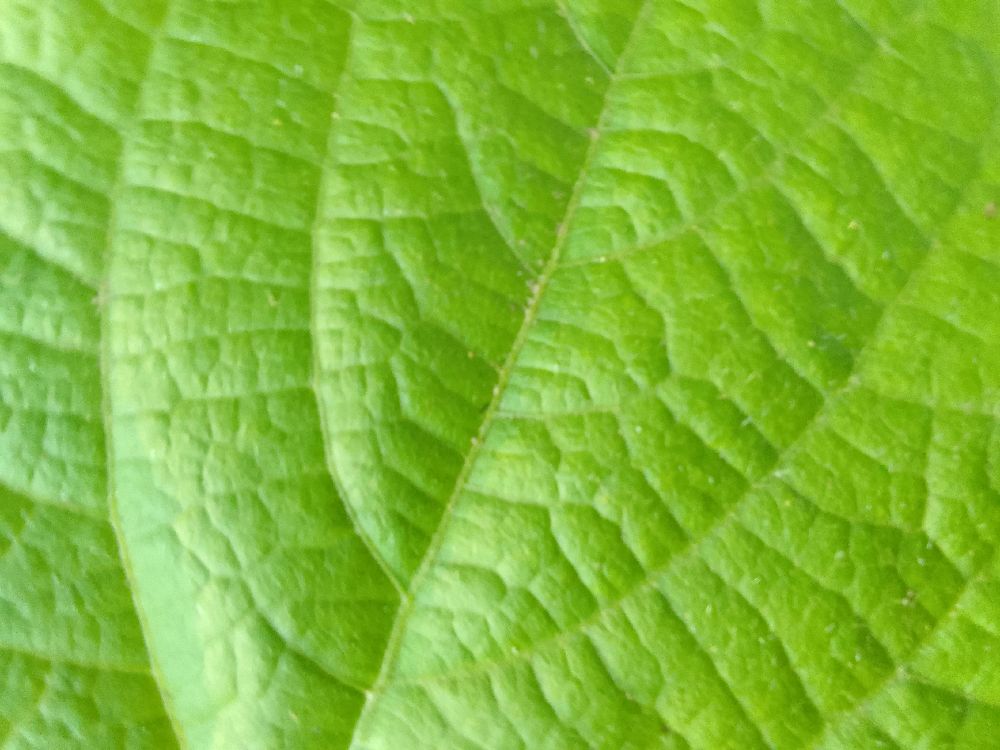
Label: healthy